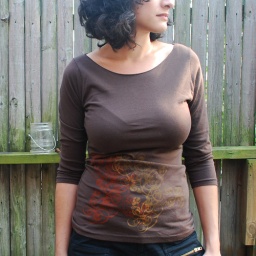
Silkscreened design in yellow and orange - very Fall